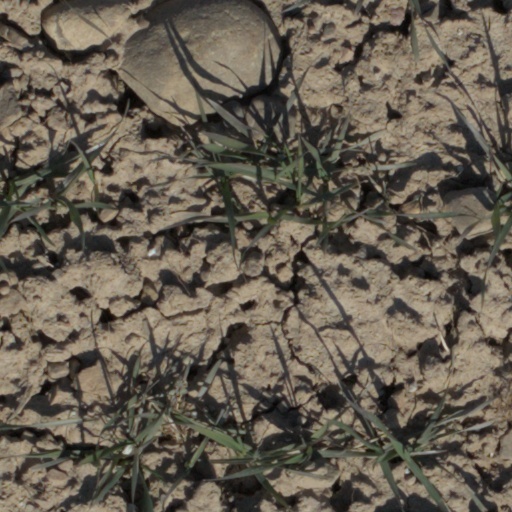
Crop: wheat